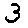
Label: 3